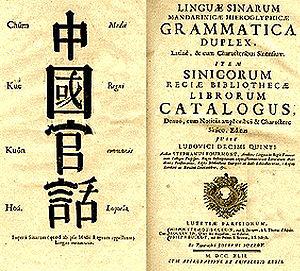
Arcade Huang est un catholique chinois, amené à Paris par les Missions étrangères, il effectue un travail pionnier sur la langue chinoise dans les années 1715.